Answer in natural language. Considering the relative positions, is brown rectangular extendable dining table above or below ight gray fabric sofa? Choose between the following options: above or below
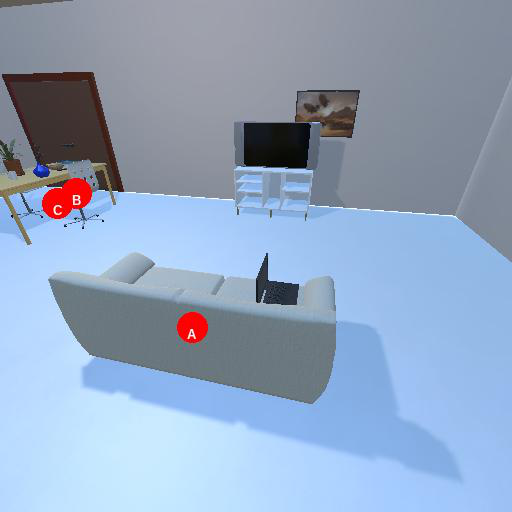
<answer>above</answer>